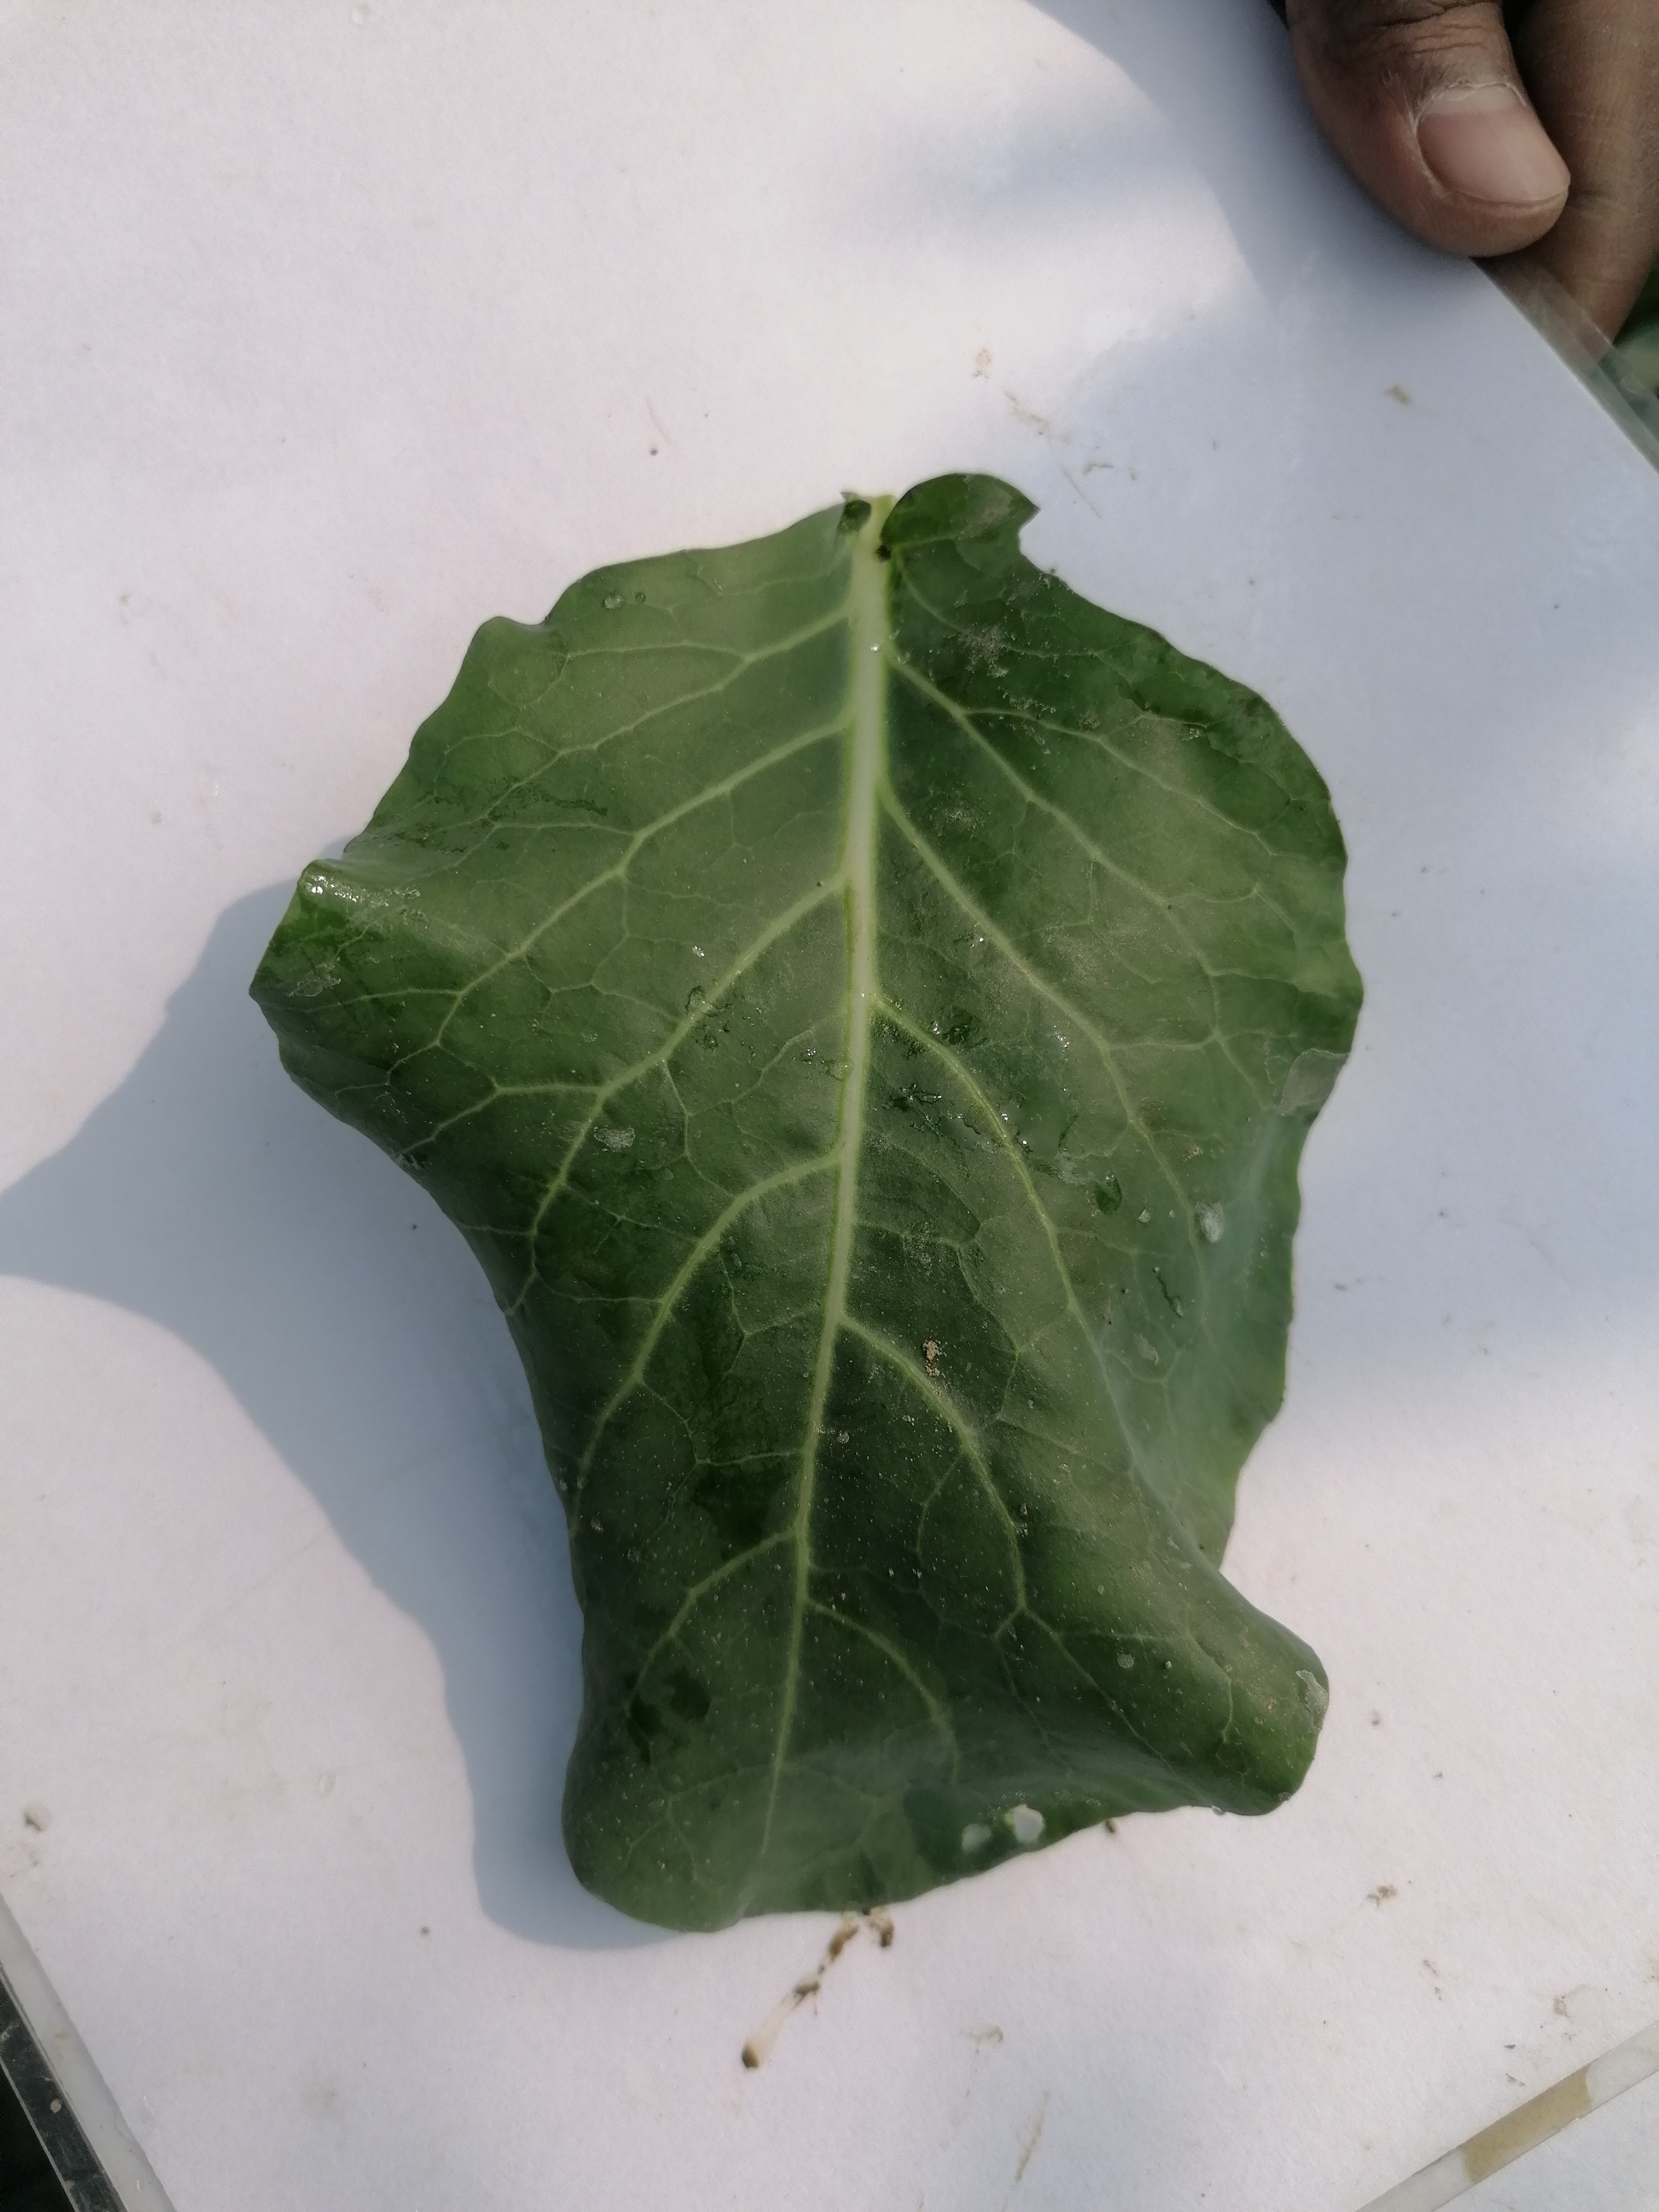
Label: Healthy